La Revista Blanca

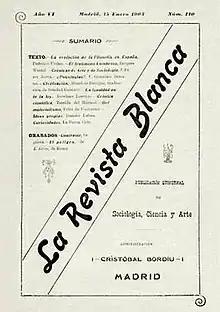
"La Revista Blanca"

La Revista Blanca was a Spanish individualist anarchist magazine of sociology and arts published in Madrid by Joan Montseny (Federico Urales) and Teresa Mañé (Soledad Gustavo) from 1898 to 1905 and in Barcelona from June 1923 to August 1936.